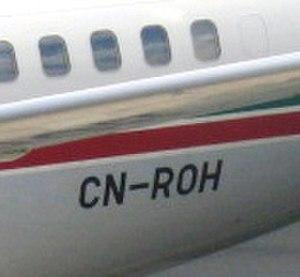
L'indicatif radio est attribué à la coque de l’aéronef Formes des indicatifs Pays + types (navire ou aéronef en fonction du nombre de caractères). ici aéronef du Maroc
Dans les communications radio, l’indicatif est la désignation unique de chaque station émettrice. Les indicatifs sont notamment utilisés par l'aviation, par la marine, par les armées, par les radioamateurs, et dans certains pays par les stations de radiodiffusion.